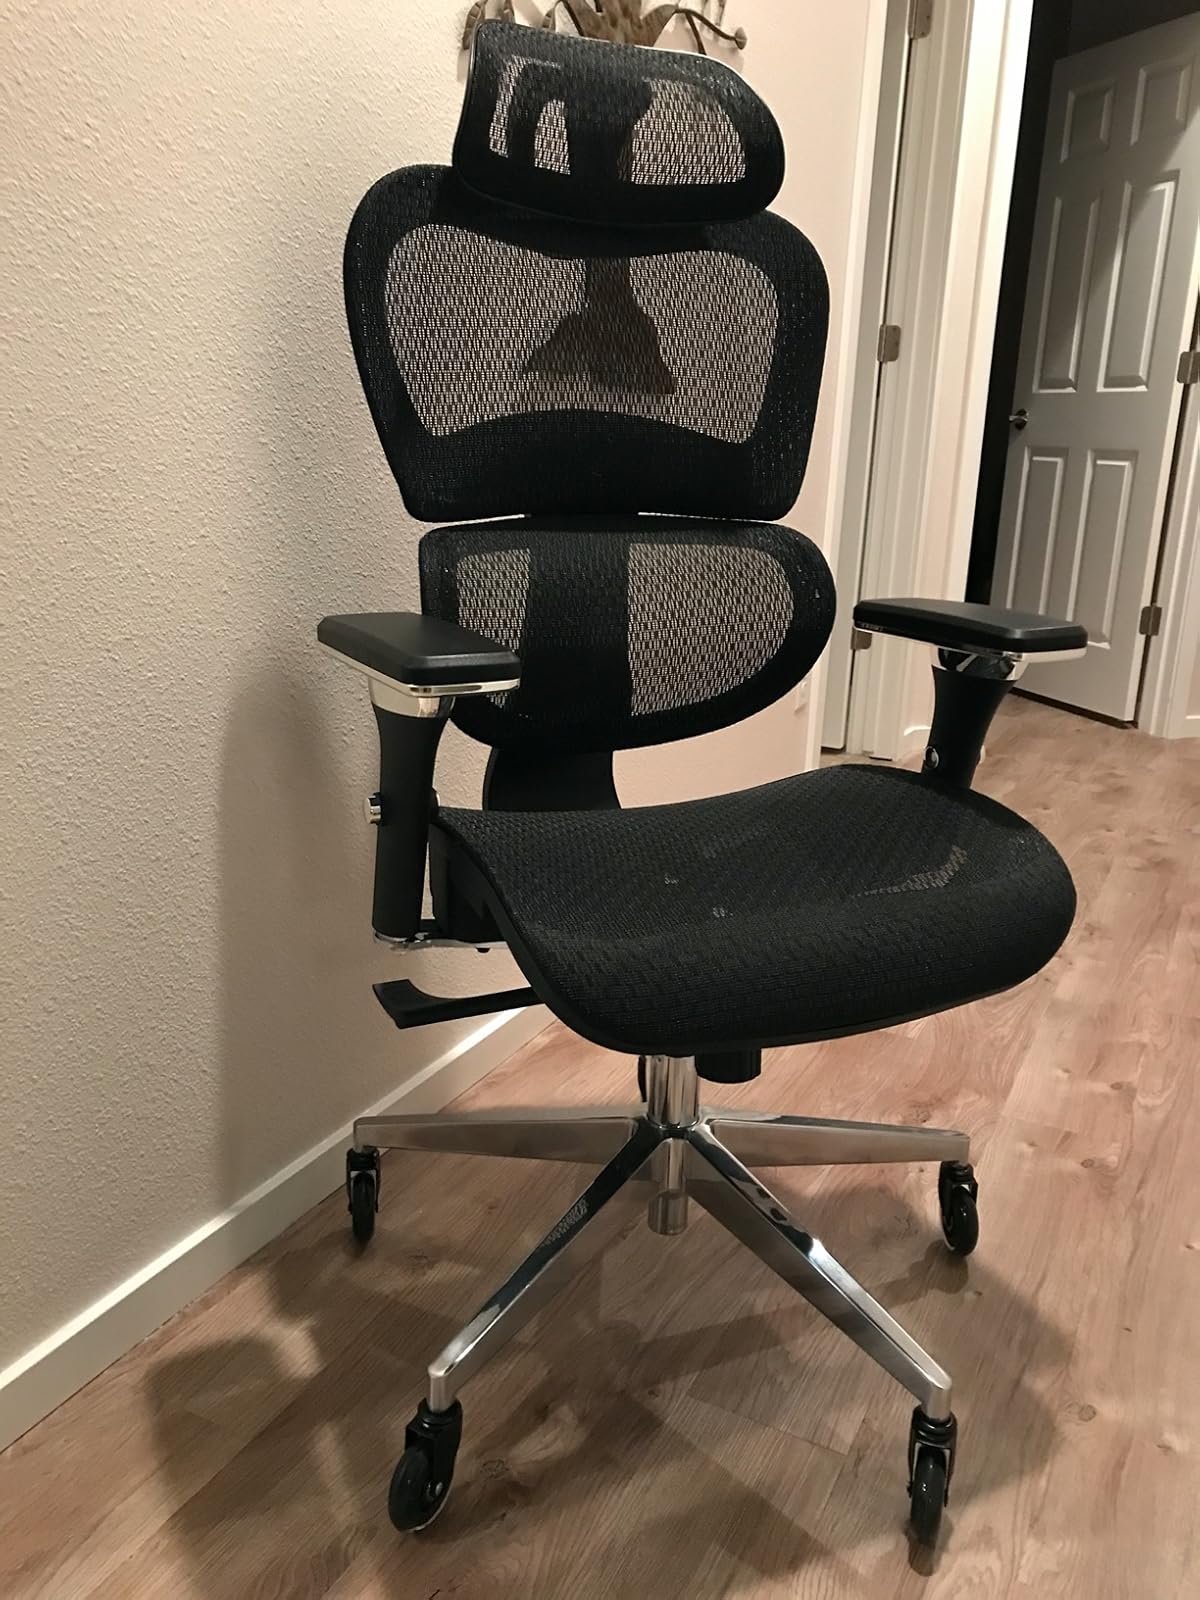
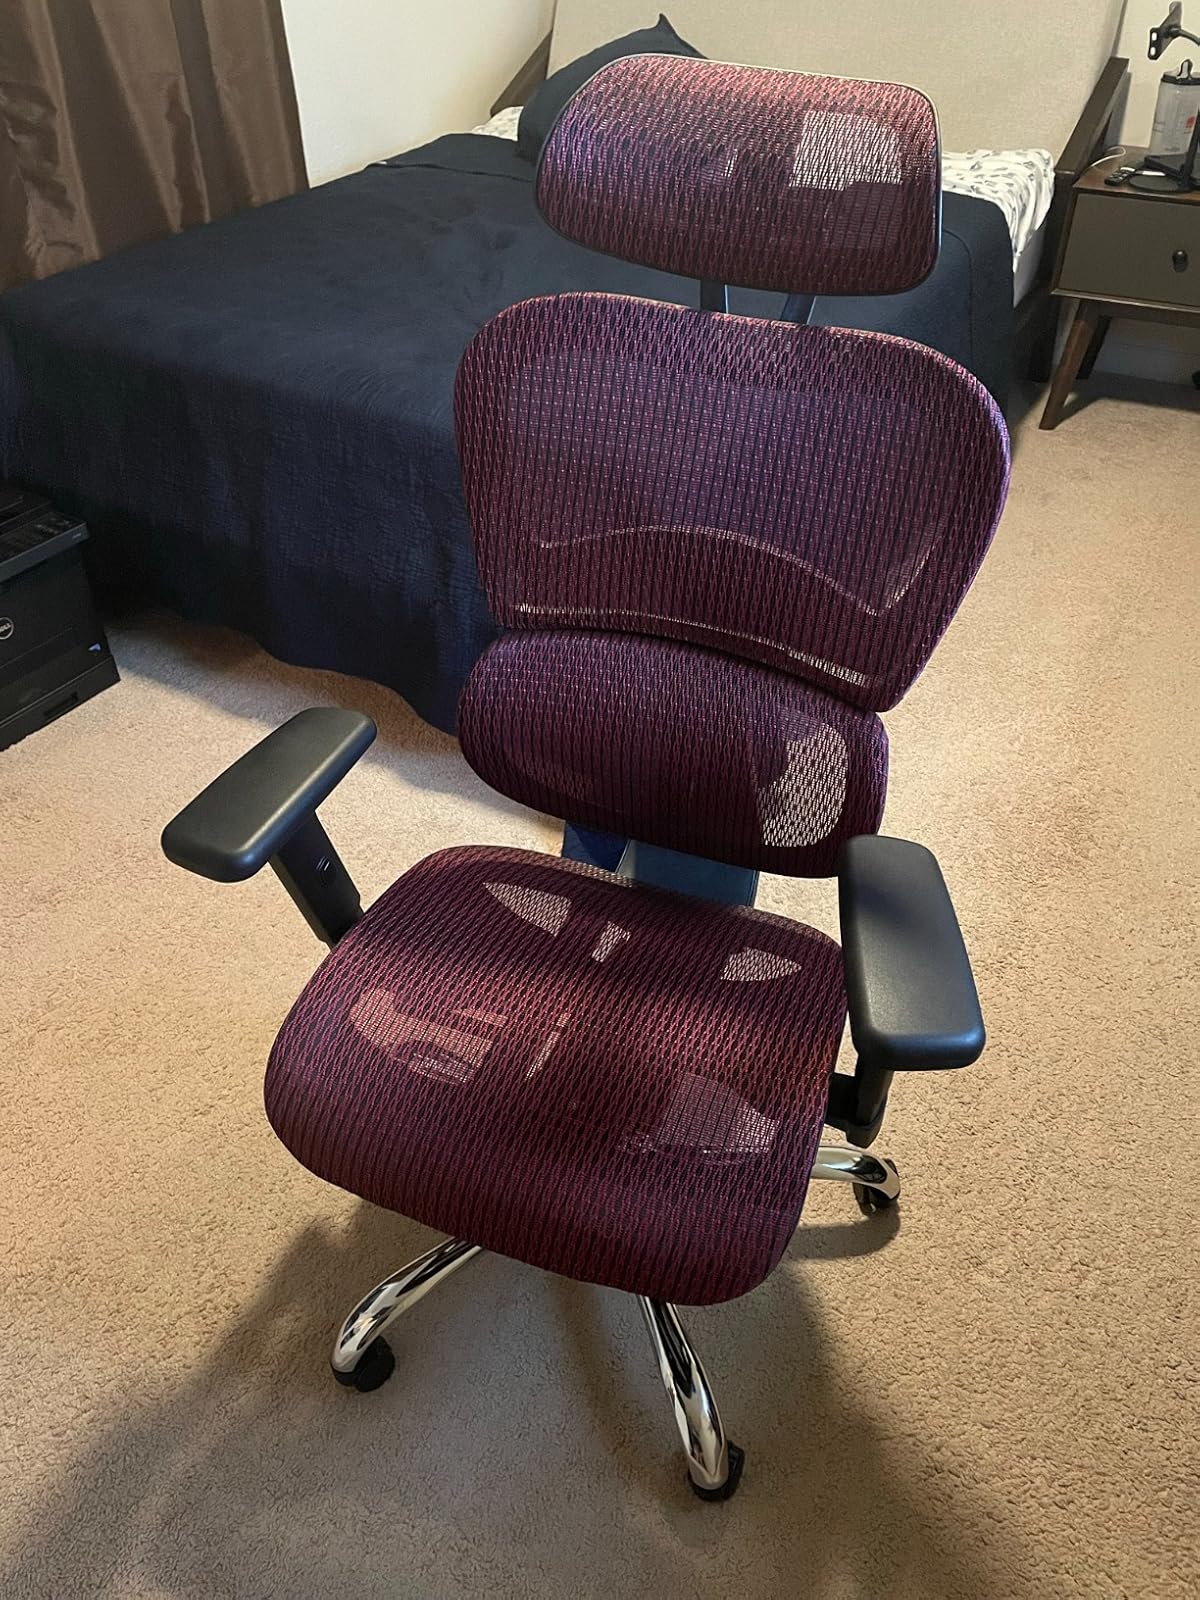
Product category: items_chair
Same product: no